Kearny Mesa, San Diego

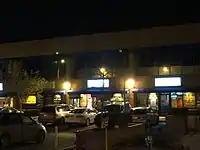
Chinese shops in Kearny Mesa

Kearny Mesa is named for the former Camp Kearny, a U.S. military base which operated in the area from 1917 to 1946 and eventually became Marine Corps Air Station Miramar. Camp Kearny in turn was named for Brigadier General Stephen W. Kearny, a leader in the Mexican–American War who also served as a military governor of California. While General Kearny's name was pronounced "Car-nee" during his lifetime, San Diegans use the "Cur-nee" pronunciation.